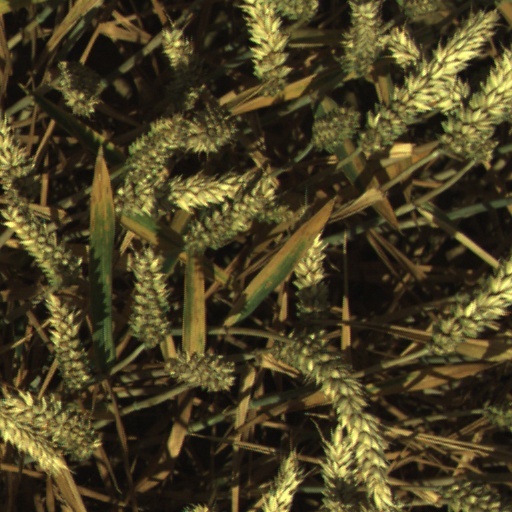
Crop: wheat